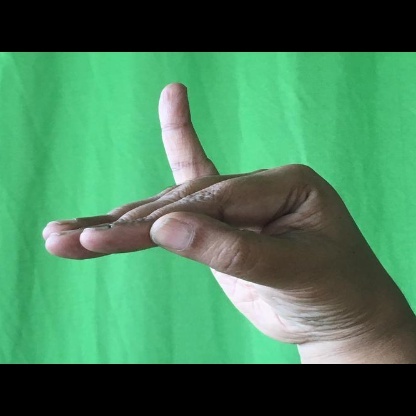
Mudra: Hamsapaksha